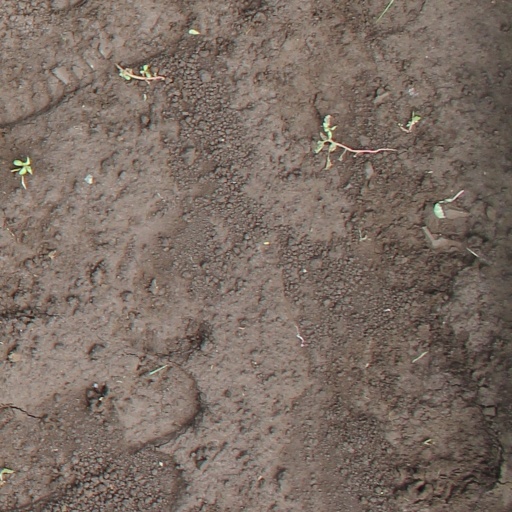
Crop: soybean